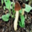
Label: mushroom